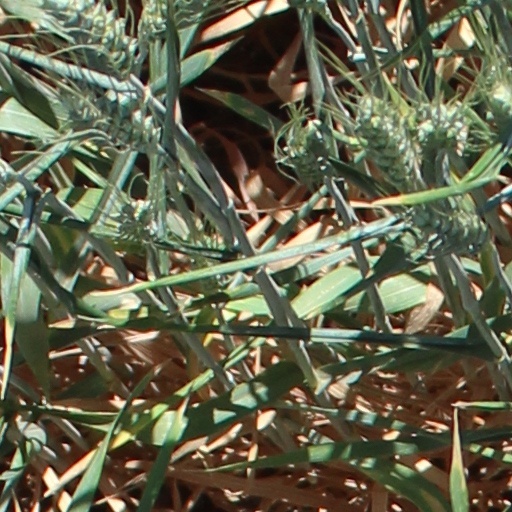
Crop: wheat